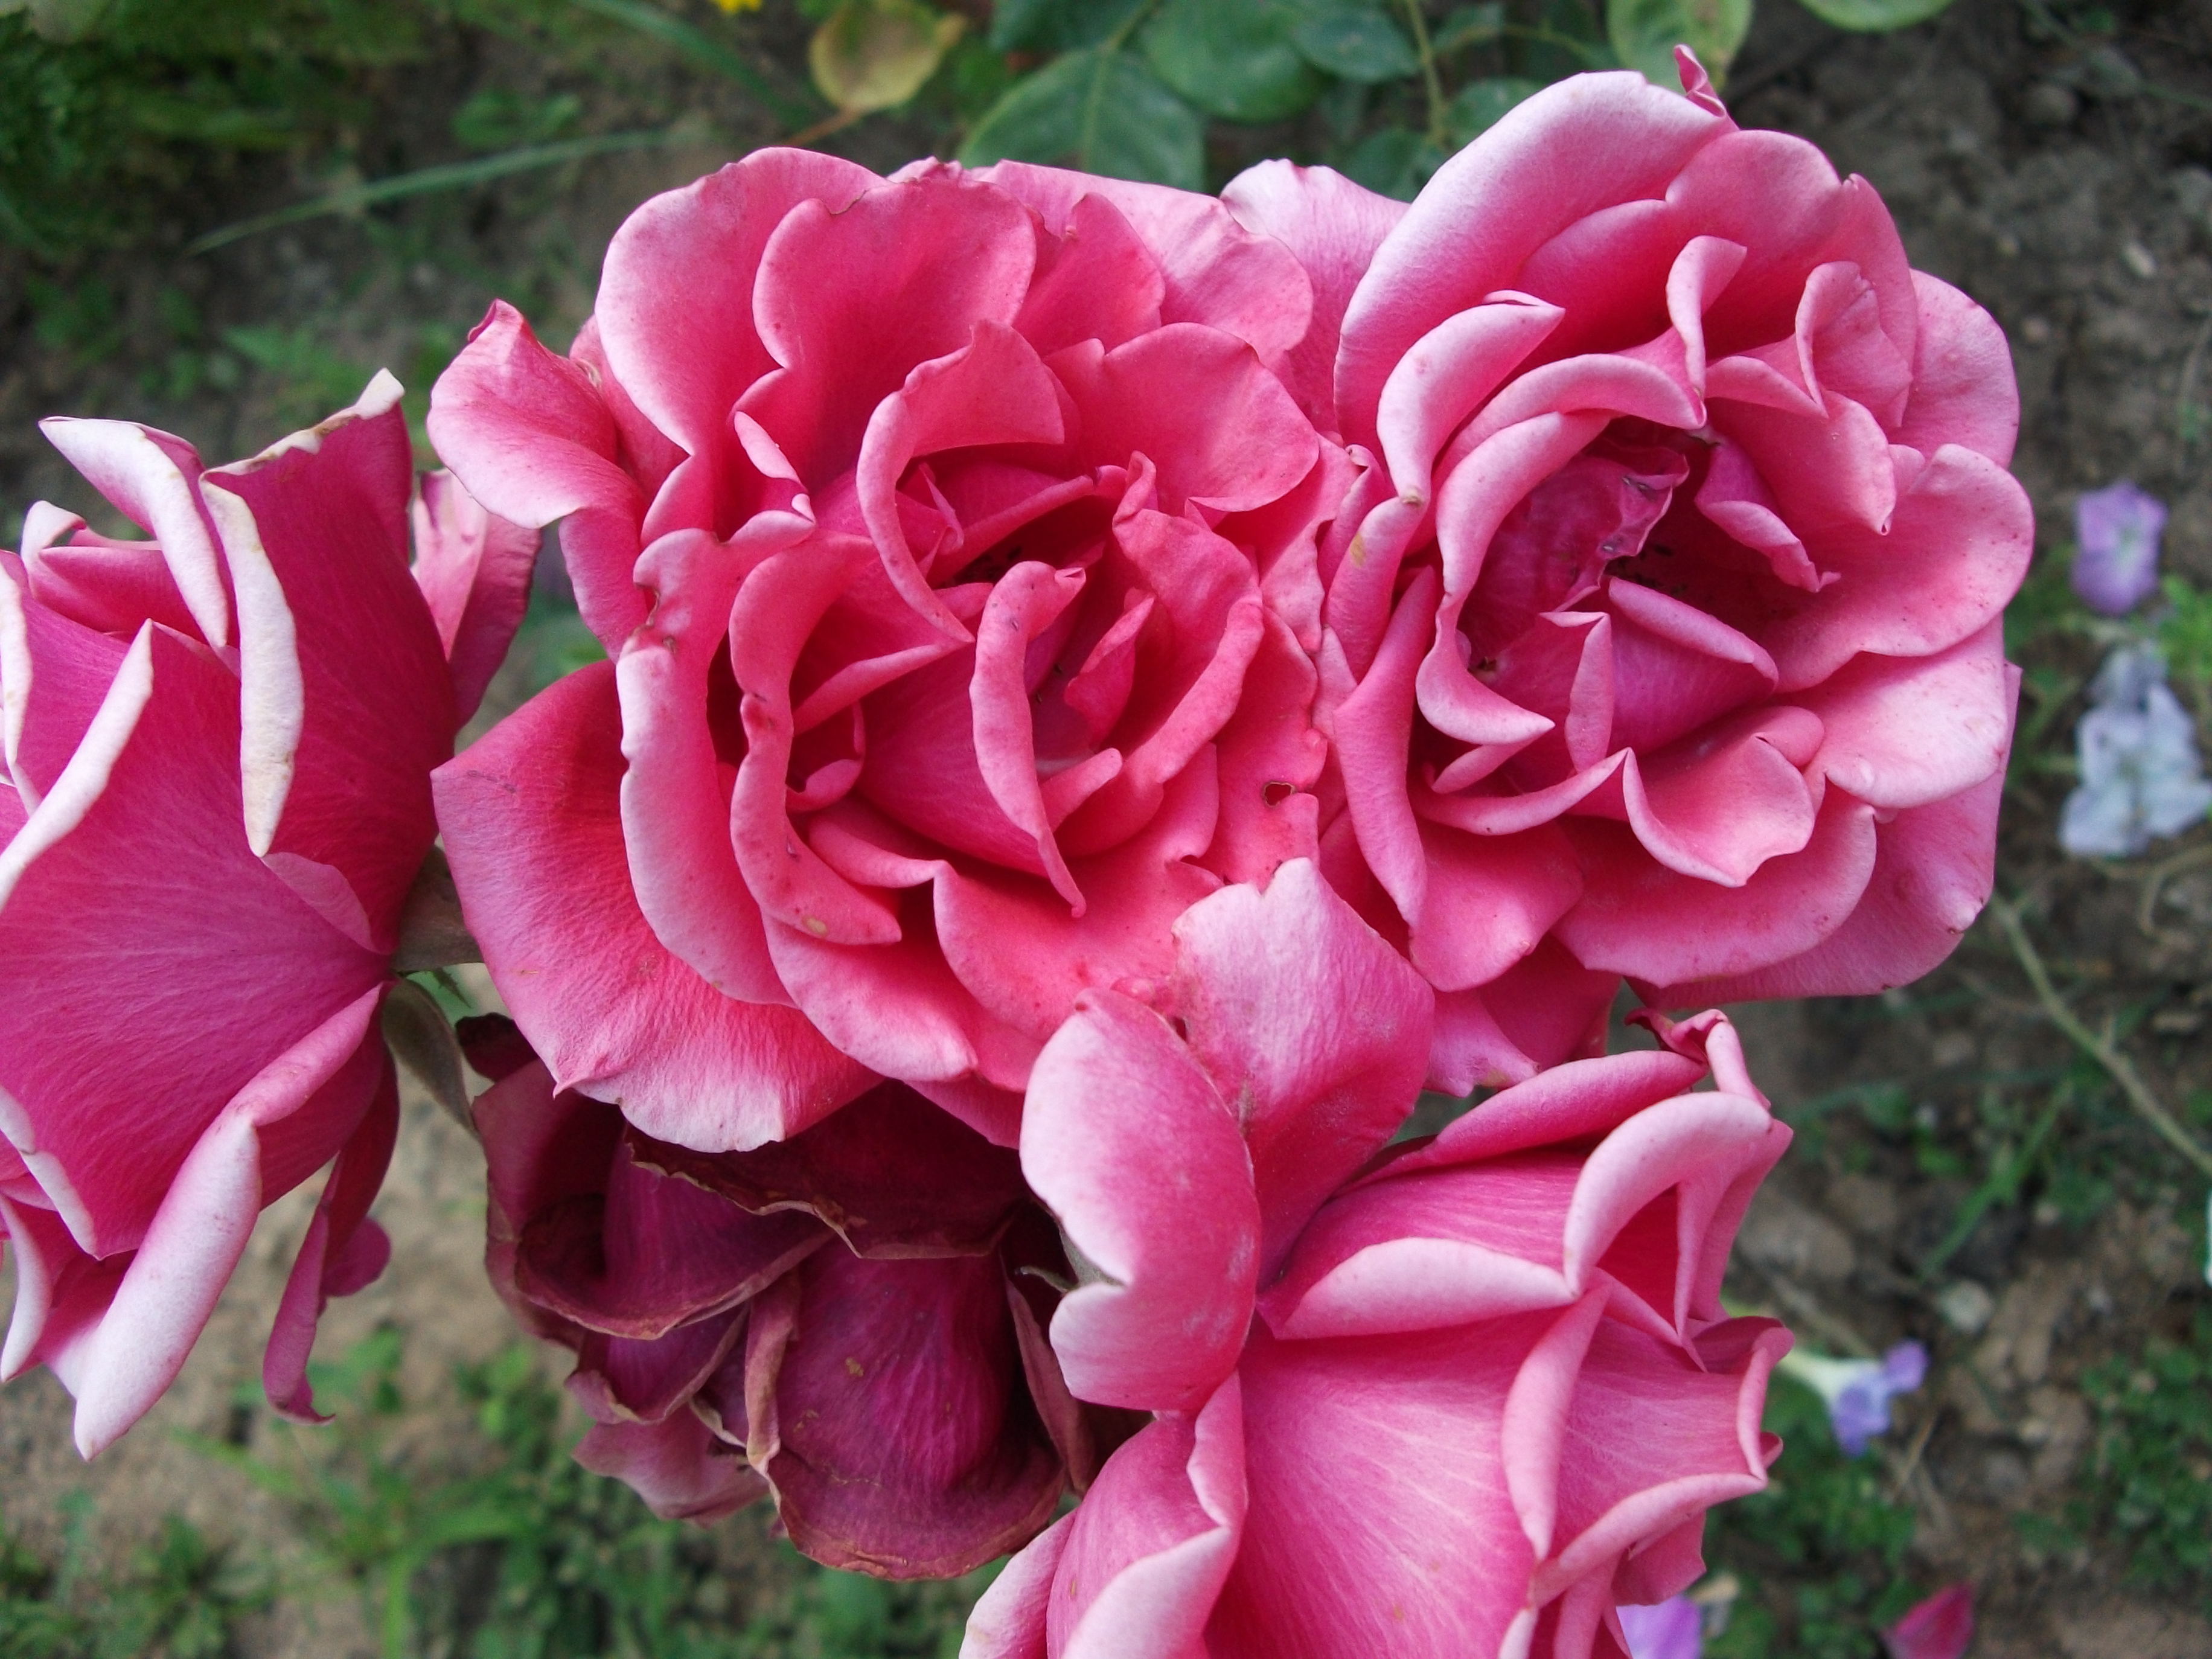
flowers, flower, flowering plant, petal, plant, pink, floribunda, rose family, rose, garden roses, botany, rosa centifolia, rose order, peony, camellia, Hybrid tea rose, common peony, annual plant, pink family, Chinese peony, geranium, perennial plant, herbaceous plant